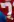
Number: 7